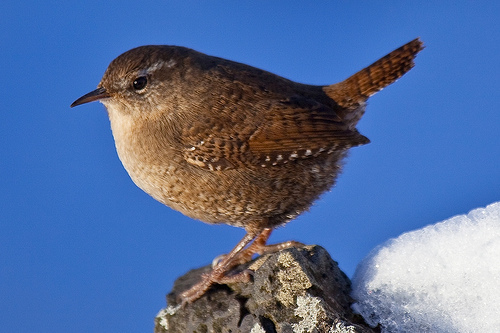
a small pudgy bird with brown tones all over and a short narrow beakthe bird has a puffy breast and belly that is brown and a small bill.
the round bird is brown with a sharp pointed black beak.
this is a small, brown bird with black stripes on the wingbars.
a stubby bird with a dirty white belly fading to a dark brown back, head, and wings.
this particular bird has a brown belly and white breasts with a black bill
this bird is brown with white and has a long, pointy beak.
this bird has wings that are brown and has a rotund belly
this small bird has a short, slim, pointy break covered in brown feathers with accents of white throughout.
this small bird is brown with a tan throat, beak is black and its tail feathers are short.
Species: Winter Wren